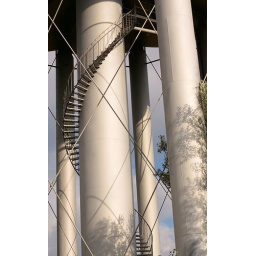
The water tower in Estevan, Saskatchewan. 100828-16